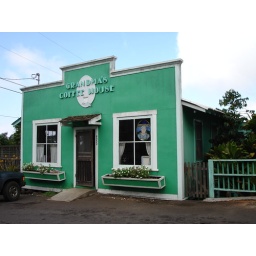
they even roast their own in the kitchen from trees outside... sooo fantastic